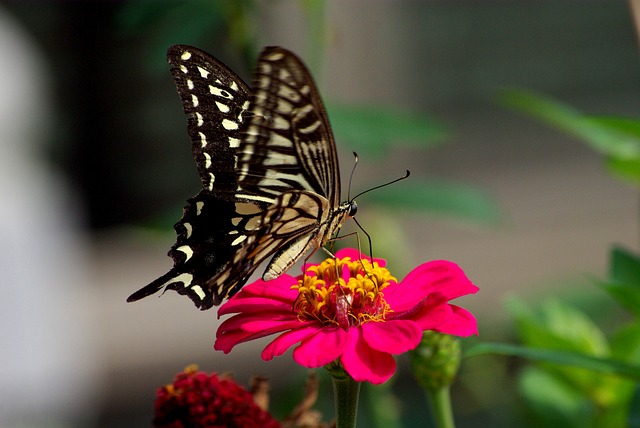
Label: farfalla